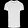
Label: T - shirt / top